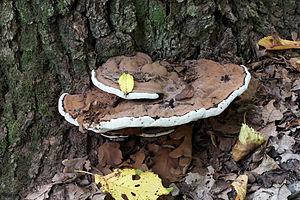
Polypore aplani (Ganoderma applanatum). Ukraine. Latina: Ganoderma applanatum (Pers.) Pat. (1887)
Ganoderma applanatum, le Polypore aplani ou Ganoderme aplani, est une espèce de champignons basidiomycètes de la famille des Ganodermataceae.